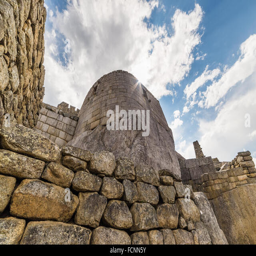
architecture details ruins with scenic sky and clouds .